Ukrainian National Party

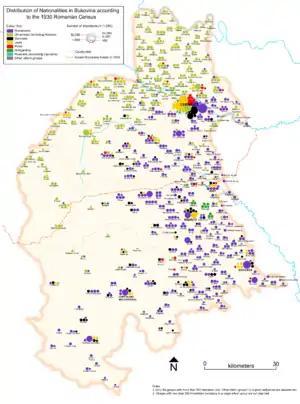
Ethnic map of Bukovina in 1930: Romanians in purple, Ukrainians in pale green, Jews in yellow and Germans in black.

In view of the December 1928 election, the UNP sought to form an alliance with the most Ukrainian-friendly party in the race. This produced, on November 11, an alliance with the opposition National Peasants' Party (PNȚ), which by then had a separate Ukrainian chapter, presided upon by Krakalia. Zalozetsky-Sas ran as a non-member affiliate of the PNȚ (the only UNP man accepted by the latter), winning the Senate seat for Storojineț County. From November 18, he had been reconfirmed as party leader by a 500-strong UNP First Congress. The Executive Committee also included Kohut, Serbyniuk, and Kyrylov. In 1930, during the partial elections for an Assembly seat in Storojineț County, the UNP was able to present a candidate of its own, Dutchak, who won. The following year, it managed the same feat in Cernăuți County, electing Shkraba to a seat previously held by Iacob Pistiner. Before March 1931, the UNP drifted apart from its PNȚ backers, and set up a parliamentary "minorities bloc", also including the German Party and the Magyar Party.